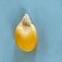
Maize quality: Good